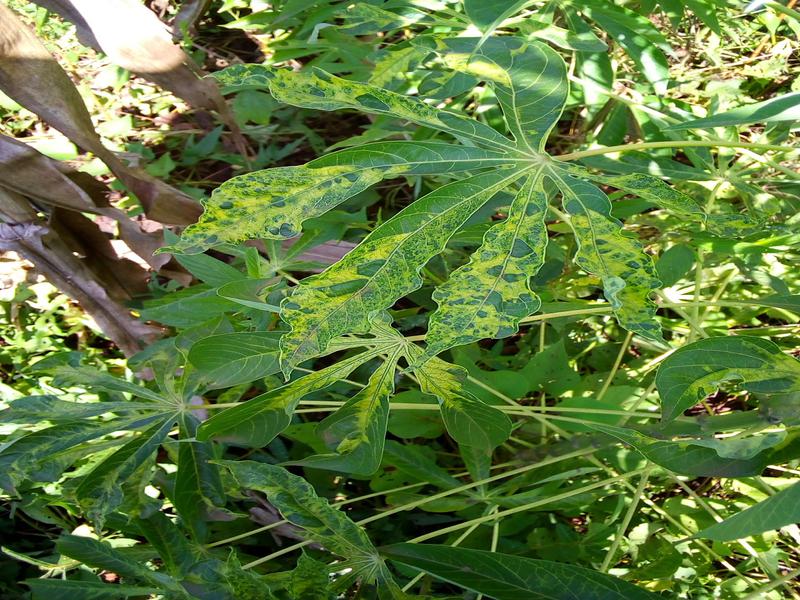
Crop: cassava
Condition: mosaic_disease